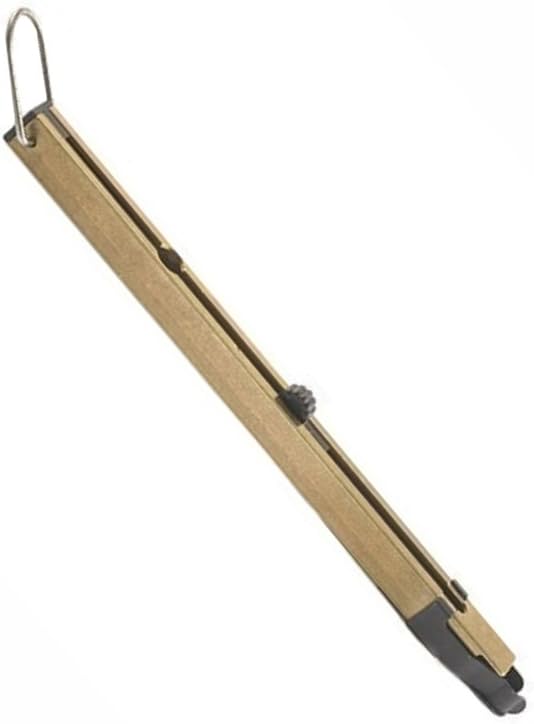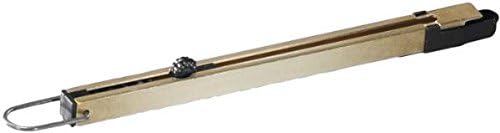
Thompson Center In-Line Capper 7025 Muzzleloaders
Category: Sports & Outdoors
Solid brass body with steel jaws. This unique design allows the plunger spring to be locked in compressed position for easy loading. Completely American made, it holds seventeen No.11 Percussion Caps.
Features: 7025 in-line capper | in-line capper | muzzleloading acc